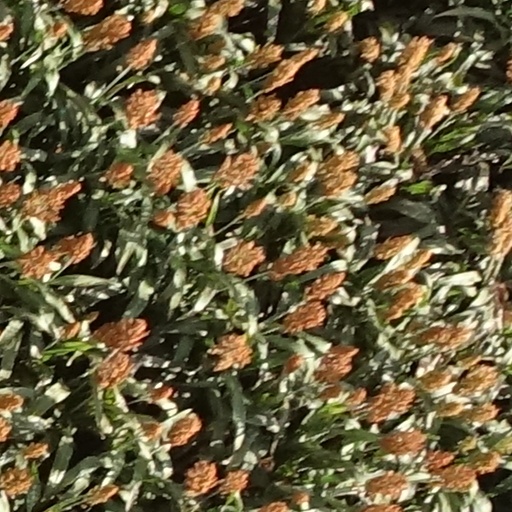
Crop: sorghum